Sai Vignesh

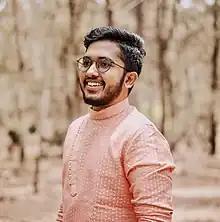

Sai Vignesh is an Indian Vocalist, Playback Singer, and Musician. His main training in music is in Carnatic, but he has also sung in other genres. He has released many tracks for solo projects, toured internationally, has performed with music legends like Ilaiyaraaja, SP Balasubramanyam, Shankar Mahadevan, and has been a successful playback singer for Tamil, Telugu and Kannada films. Sai Vignesh got noticed as a contestant in Airtel Super Singer 4. He made his debut in playback singing in 2018 with Eghantham, but solidified his place in the industry as a playback singer in 2022 with hits like Kurumugil from Sita Ramam and the blockbuster song Varaha Roopam from Kantara. He won a Filmfare Award for "Varaha Roopam" (Kantara).